Liberia

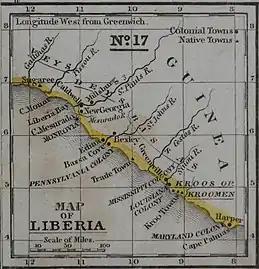
Map of Liberia Colony in the 1830s, created by the ACS, and also showing Mississippi Colony and other state-sponsored colonies

The Pepper Coast, also known as the Grain Coast, has been inhabited by indigenous peoples of Africa at least as far back as the 12th century. Mande-speaking people expanded from the north and east, forcing many smaller ethnic groups southward toward the Atlantic Ocean. The Dei, Bassa, Kru, Gola, and Kissi were some of the earliest documented peoples in the area.